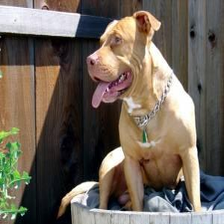
Species: dog
Breed: american pit bull terrier